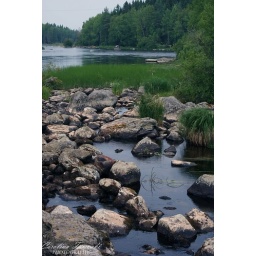
rocks in a lake